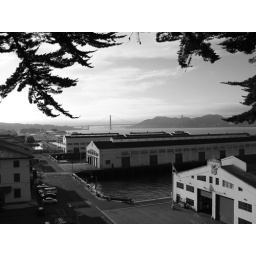
View over Fort Mason from the walking/biking path. Golden Gate in the distance. In black &amp;amp; white this time.